University of Warwick

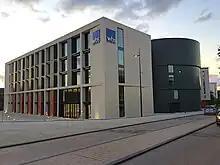
Warwick Business School

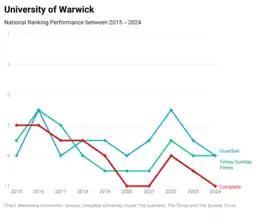
University of Warwick's national league table performance over the past ten years

Warwick is governed by two formal bodies: the Council and the Senate. In addition to these, a steering committee provide strategic leadership in between meetings of the formal bodies. Faculties are overseen by faculty boards which report to the Senate. The principal officers of the university have responsibility for day-to-day operations of the university. These include the registrar, the secretary to council, the group finance director, the director of commercial, the chief information and digital officer, and the chief communications officer The latter two roles were created after it emerged that the current registrar, Rachel Sandby-Thomas, had failed in her duty as the then data protection officer to notify staff, students, and partners of a series of significant breaches.